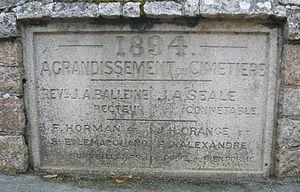
Saint-Brélade, Jersey, 2 août 2009
George Reginald Balleine est un religieux, historien et écrivain jersiais des XIXᵉ et XXᵉ siècles.